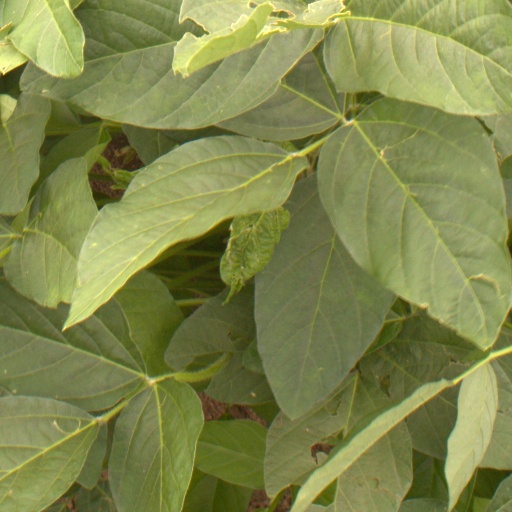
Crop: soybean